Keweenaw Mountain Lodge and Golf Course Complex

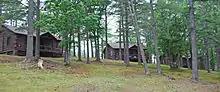
Cabins at the Lodge complex

The Keweenaw Mountain Lodge Complex covers , and consists of multiple buildings, including the main lodge and 23 cabins. A golf course, constructed at the same time as the lodge and cabins, covers much of the remaining land. Mountain bike trails and a disc golf course have been added in recent years. All structures within the district are unified by their rustic construction; the structures have low gable roofs and are made using rough-cut stone and dark painted logs.